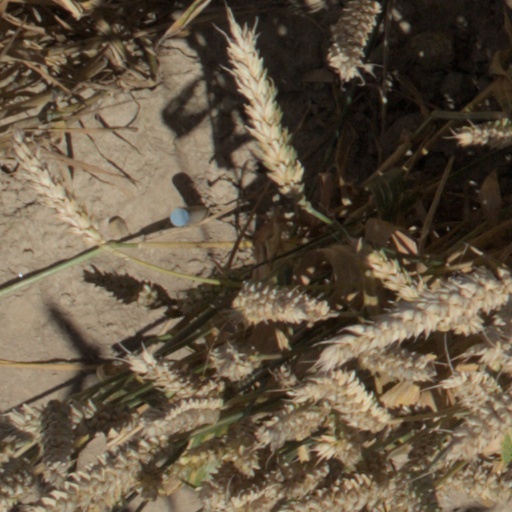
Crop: wheat